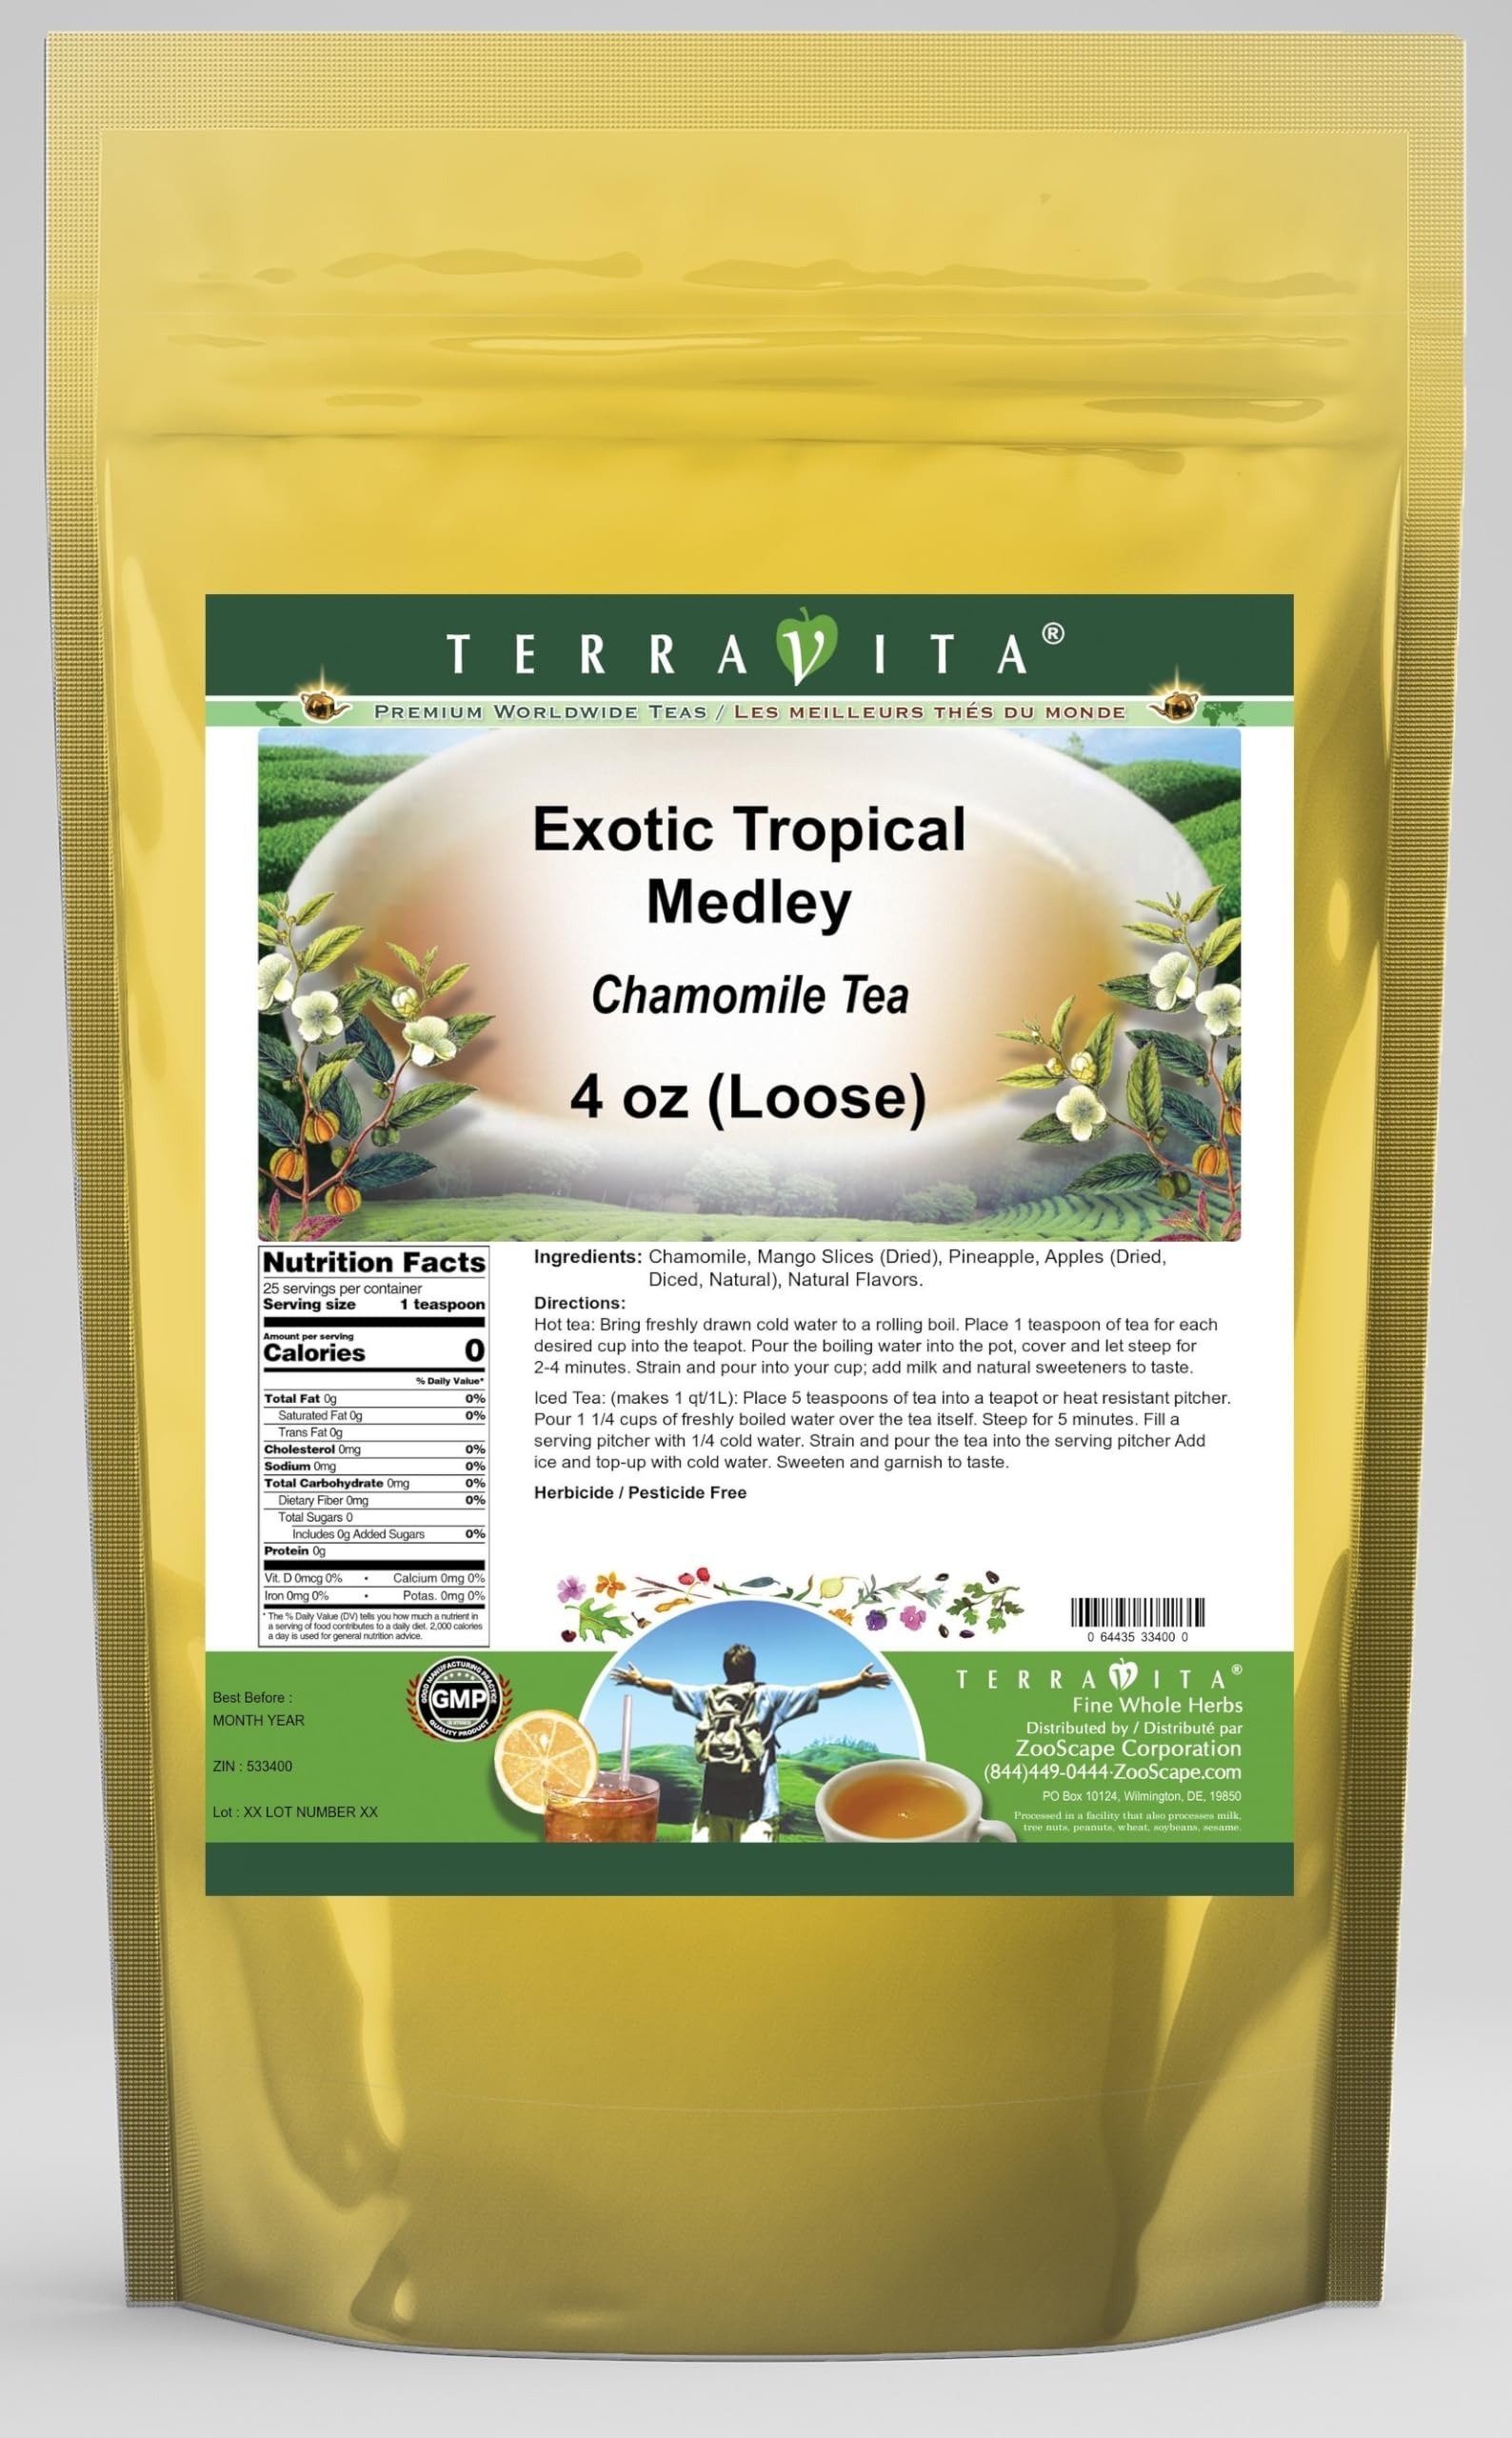
Item Name: Exotic Tropical Medley Chamomile Tea (Loose) (4 oz, ZIN: 533400)
Bullet Point 1: Our Exotic Tropical Medley Chamomile Tea is a delicious flavored Chamomile tea with Mango Slices, Pineapple and Dried Apples (Diced, Natural) that you will enjoy relaxing with anytime! The natural Exotic Tropical Medley taste is delicious! - Ingredients: Chamomile tea, Mango Slices, Pineapple, Dried Apples (Diced, Natural) and Natural Exotic Tropical Medley Flavor.
Bullet Point 2: No fillers.
Bullet Point 3: Manufacturer: TerraVita
Bullet Point 4: Size: 4 oz
Bullet Point 5: Loose Leaf Chamomile Tea - Packed in a convenient upright pouch!
Product Description: Our Exotic Tropical Medley Chamomile Tea is a delicious flavored Chamomile tea with Mango Slices, Pineapple and Dried Apples (Diced, Natural) that you will enjoy relaxing with anytime! The natural Exotic Tropical Medley taste is delicious! - Ingredients: Chamomile tea, Mango Slices, Pineapple, Dried Apples (Diced, Natural) and Natural Exotic Tropical Medley Flavor. - Hot tea brewing method: Bring freshly drawn cold water to a rolling boil. Place 1 teaspoon of tea for each desired cup into the teapot. Pour the boiling water into the pot, cover and let steep for 2-4 minutes. Strain and pour into your cup; add milk and natural sweeteners to taste. - Iced tea brewing method: (to make 1 liter/quart): Place 5 teaspoons of tea into a teapot or heat resistant pitcher. Pour 1 1/4 cups of freshly boiled water over the tea itself. Steep for 5 minutes. Fill a serving pitcher with 1/4 cold water. Strain and pour the tea into the serving pitcher Add ice and top-up with cold water. Sweeten and garnish to taste. - TerraVita is an exclusive line of premium-quality, natural source products that use only the finest, purest and most potent ingredients found around the world. TerraVita is hallmarked by the highest possible standards of purity, potency, stability and freshness. All of our products are prepared with the highest elements of quality control, from raw materials through the entire manufacturing process, up to and including the moment that the bottles or bags are sealed for freshness and shipped out to you. Our highest possible standards are certified by independent laboratories and backed by our personal guarantee. - TerraVita exists to meet and ensure your family's health and wellness without the harmful effects of chemicals and health products. We strive to make all of our prod
Value: 4.0
Unit: Ounce

Price: 18.13